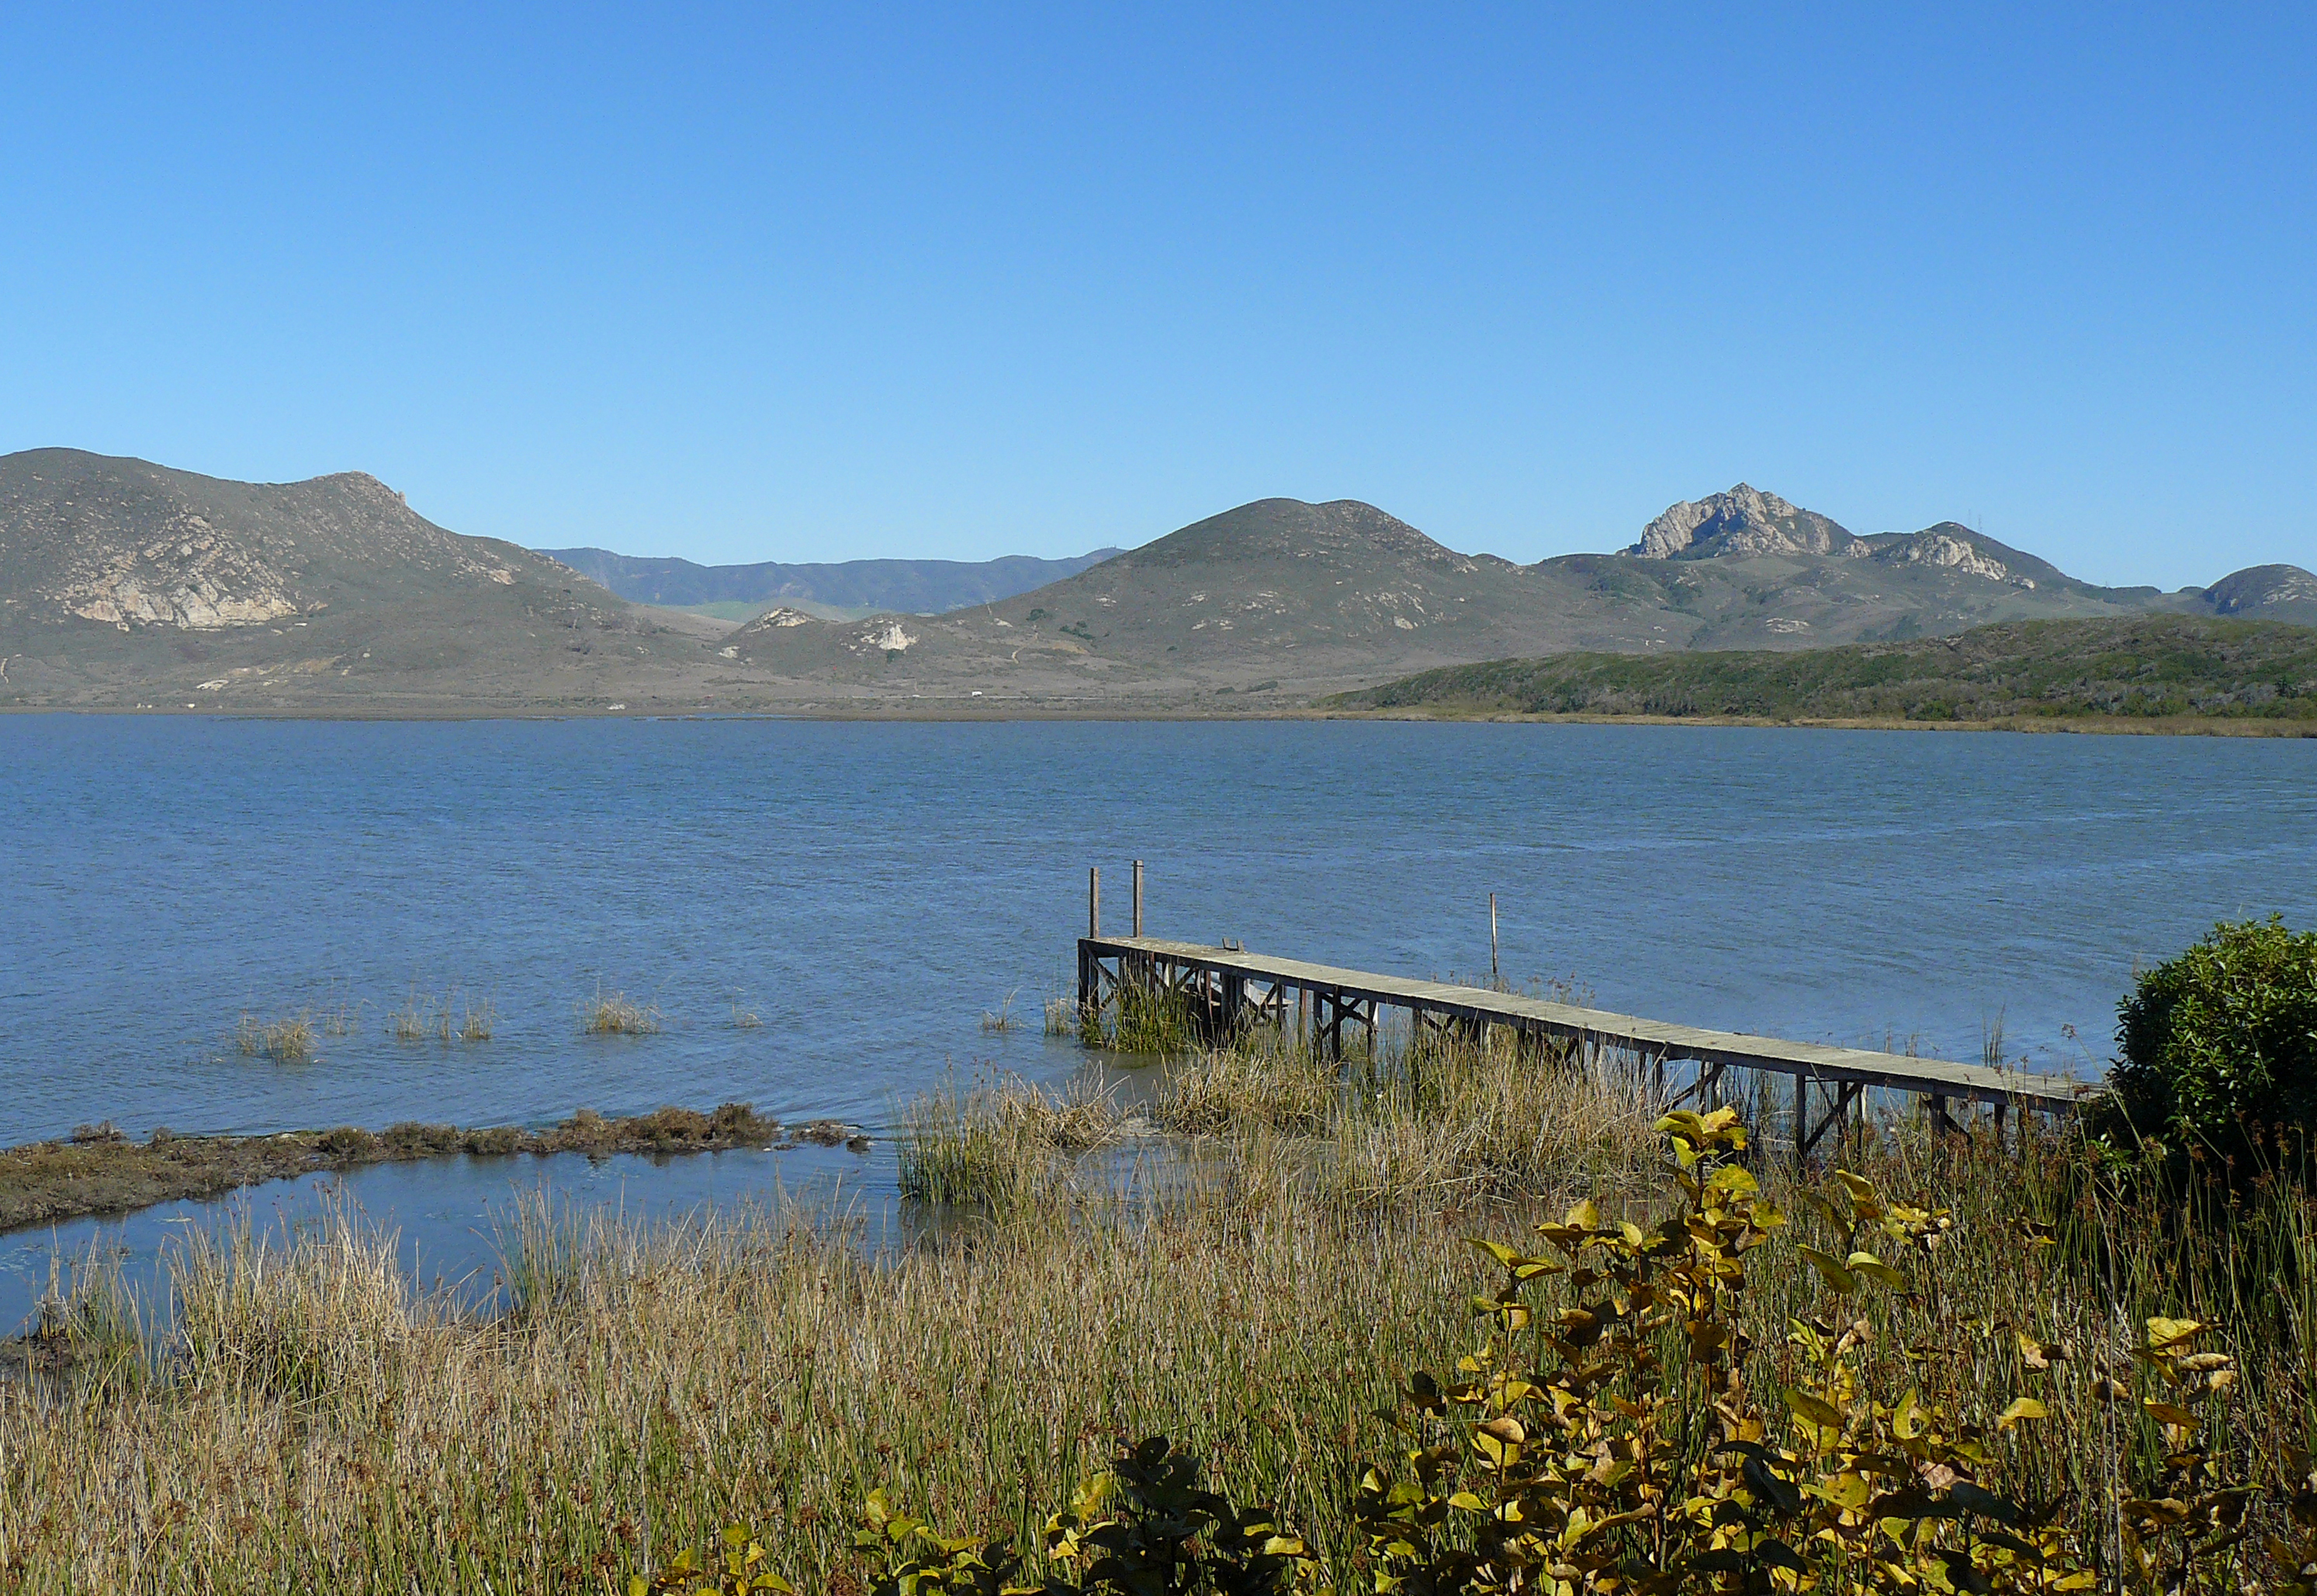
landscape, sea, coast, nature, wilderness, mountain, hill, shore, lake, bay, reservoir, body of water, fell, loch, morrobay, califcentralcoast, lososos, baywood, natural environment